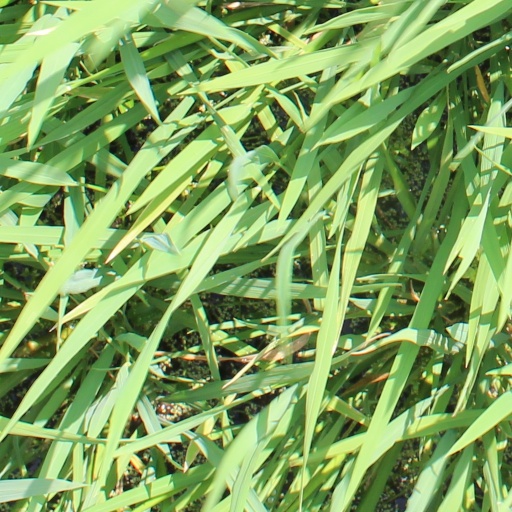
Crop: rice